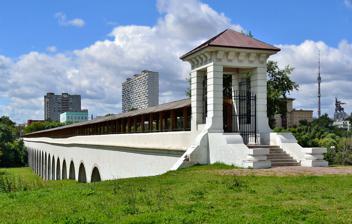
Building: Rostokino Aqueduct
Country: Russia
Year built: 1804
Aqueduct bridge in Moscow, Russia For other uses, see Rostokino . Rostokino Aqueduct Rostokino Aqueduct , also known as Millionny Bridge , is a stone aqueduct over Yauza River in Rostokino District of Moscow , Russia , built in 1780-1804. It is the only remaining aqueduct in Moscow, once a part of Mytishchi Water Supply, Moscow's first centralized water utility. History The aqueduct was commissioned by Catherine II of Russia to engineer Friedrich Wilhelm Bauer. Catherine authorized 1.1 million rouble expenditure and 400 soldiers. Builders used second-hand stone left by demolition of Bely Gorod fortifications. Construction, frequently interrupted, dragged for 25 years, as the soldier engineers were summoned to the war with Turkey (1787-1792) and various other jobs. In the process, both Catherine and Bauer died. Colonel Ivan Gerard lead the project after Bauer's death in 1783. Catherine's son, Paul I , had to issue 400,000 roubles financing; Alexander I added 200,000 roubles. Finally, the aqueduct was completed at an unprecedented cost of 2 million roubles, thus the name Millionny Bridge . Specifications The total length is 356 metres (1,168 ft), the height over Yauza river level is 19 metres (62 ft). There are 21 arches, each spans 8.5 metres (28 ft). Original masonry water canal 0.9 metres (2 ft 11 in) wide and 1.2 metres (3 ft 11 in) high was replaced with iron pipe in the 1850s. Water flowed naturally through a 20-kilometre masonry canal to a system of fountain taps; in 1892, the system was uprated with construction of pumps and water reservoires in the city. Mytishchi Water Supply was closed in 1937, when a superior water supply, a part of Moscow Canal project, was completed. Ichka Aqueduct (demolished) A smaller, single-span aqueduct over Ichka river was built during the 1888-1892 modernization of Mytishchi system. It was destroyed in 1997 to make way for MKAD highway. See also Wikimedia Commons has media related to Rostokino Aqueduct . List of bridges in Moscow References